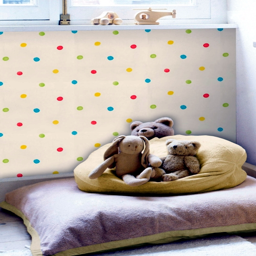
select a wallpaper for children 's rooms - wall to feel